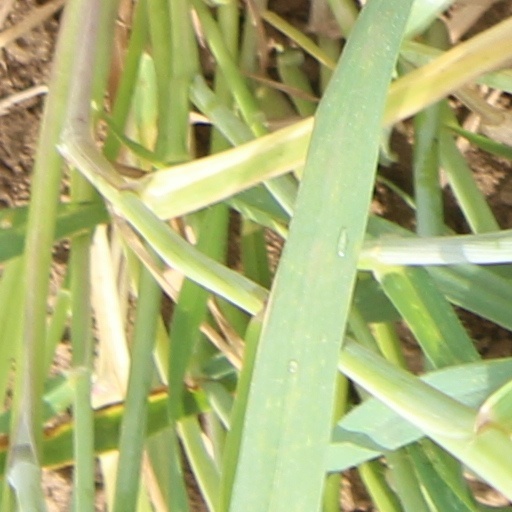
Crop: wheat